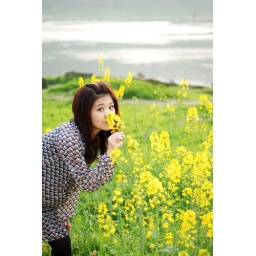
girl in flower sea